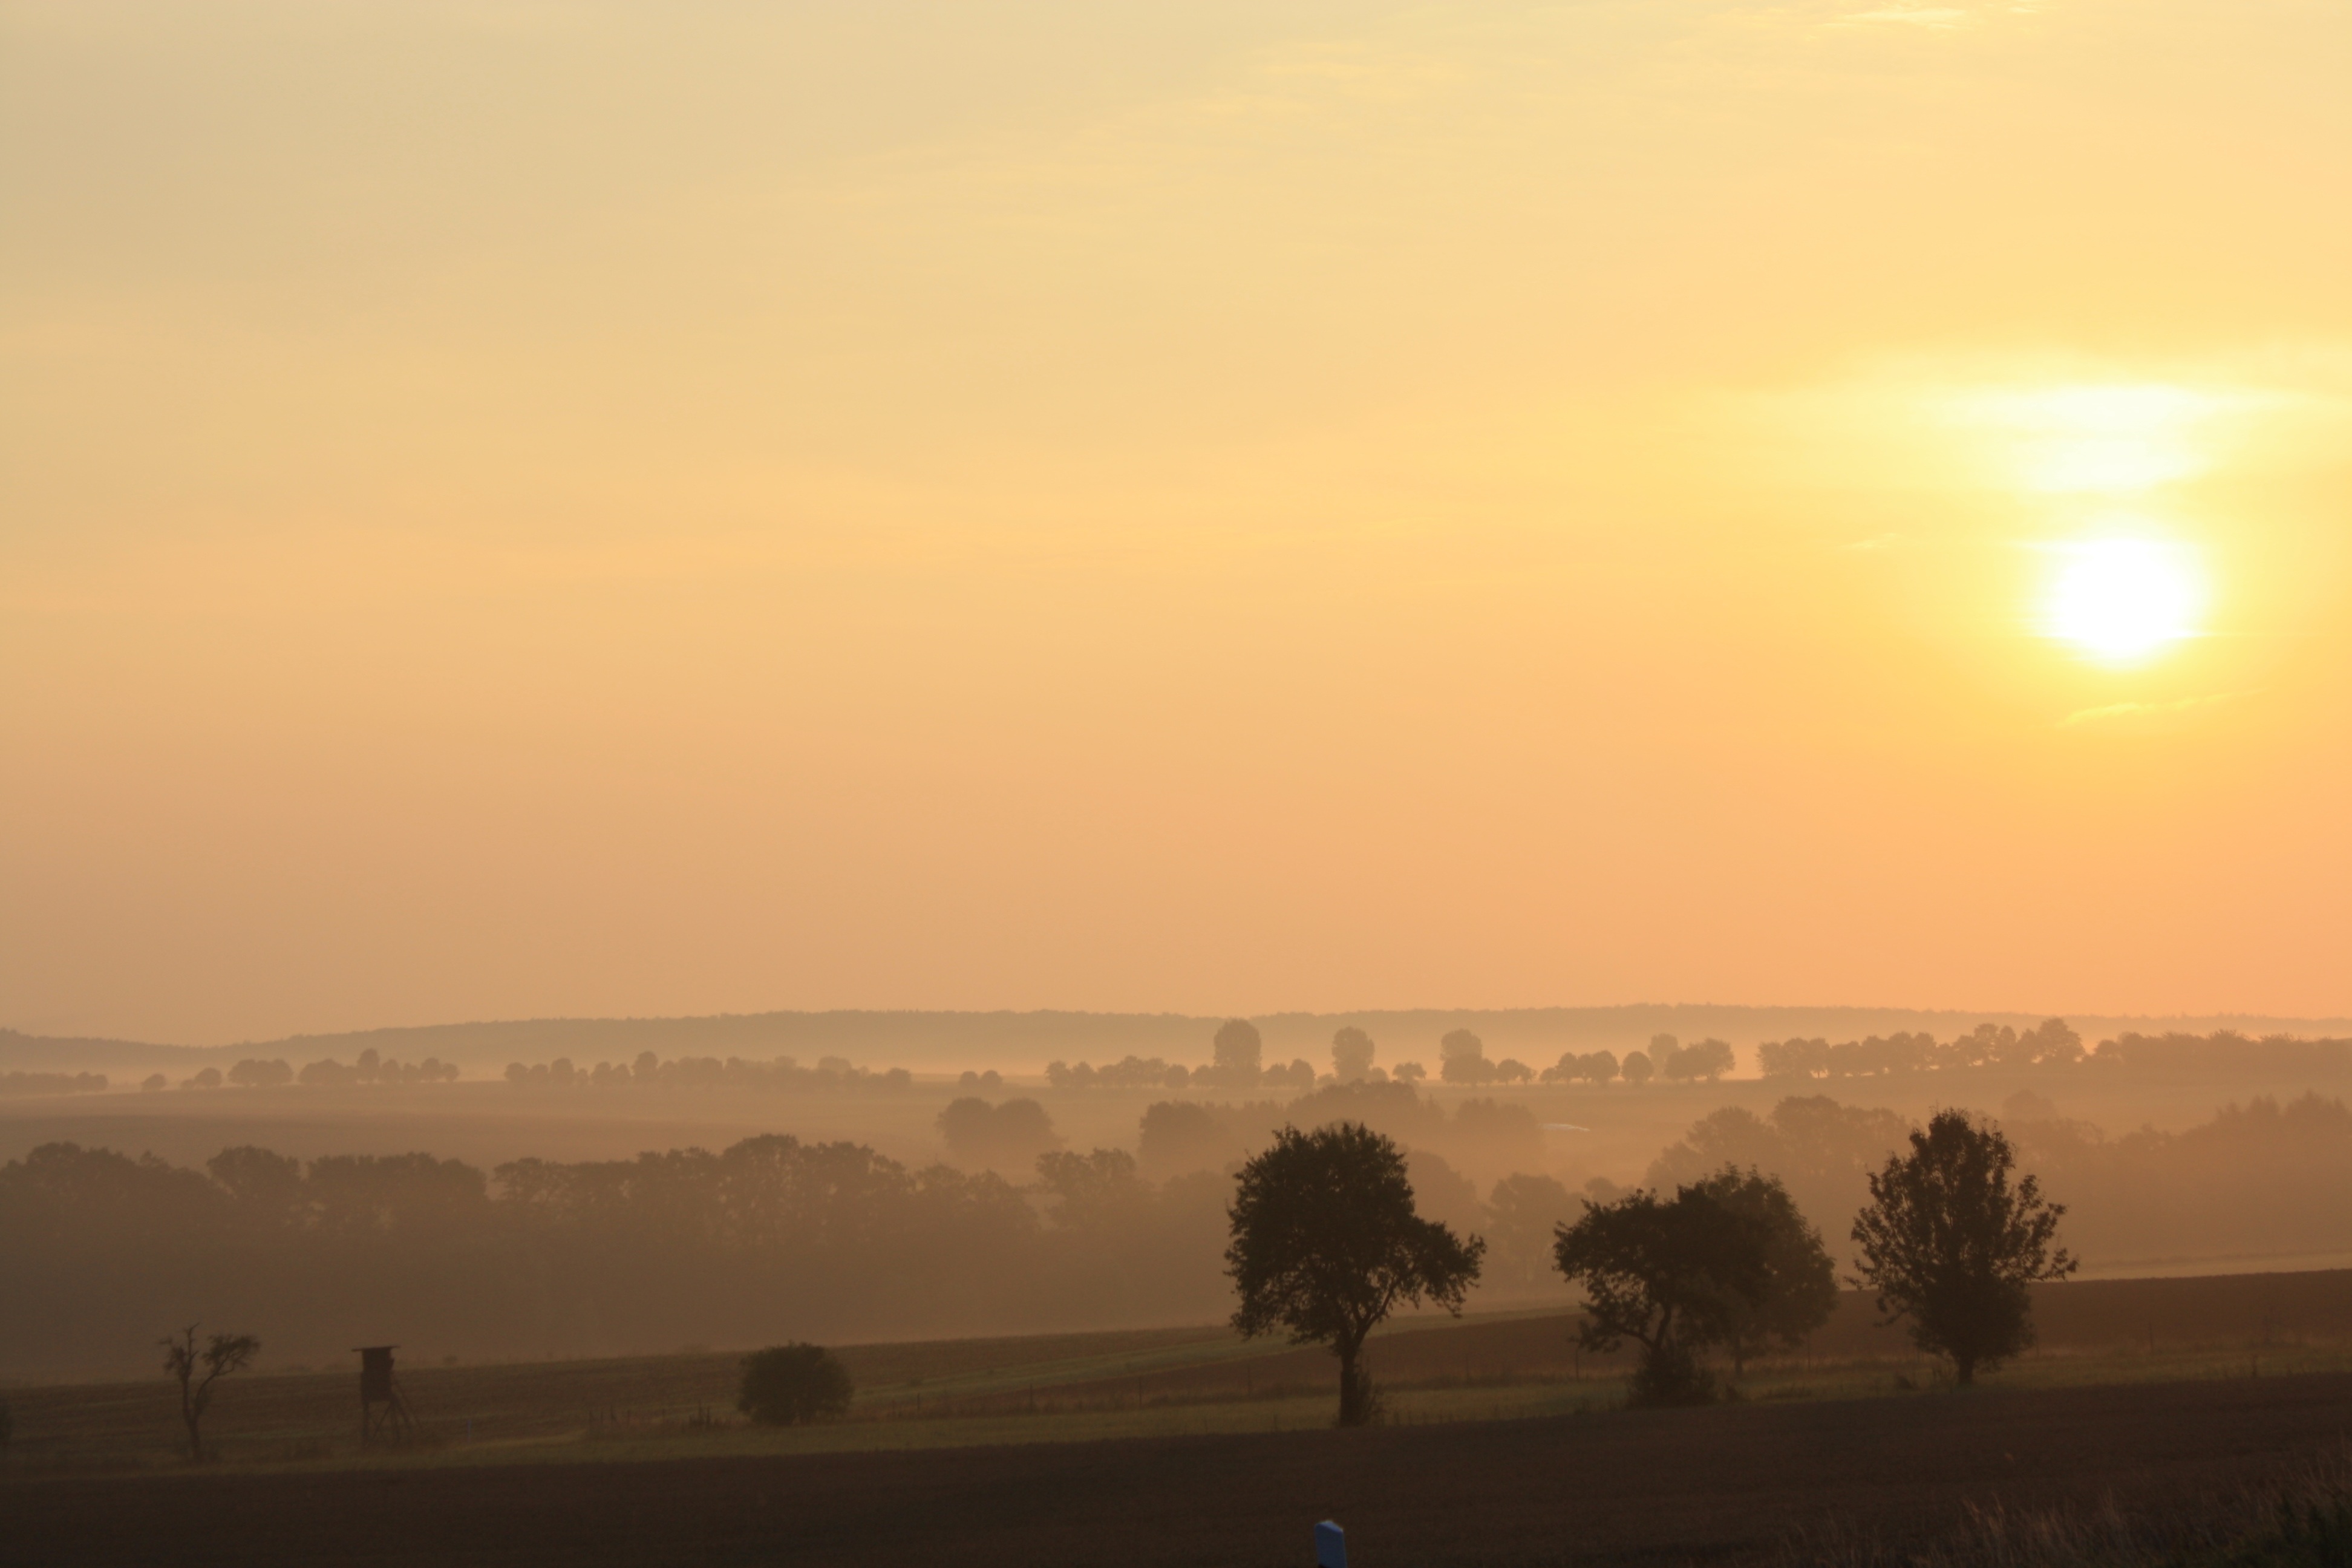
landscape, horizon, sun, sunrise, sunset, mist, field, prairie, sunlight, morning, hill, desert, dawn, dusk, evening, haze, savanna, plain, morgenstimmung, afterglow, morning mist, please donate, coffee donation, paypal, please appreciate, leine uplands, g ttingen, plesseland, plesse castle, natural environment, atmospheric phenomenon